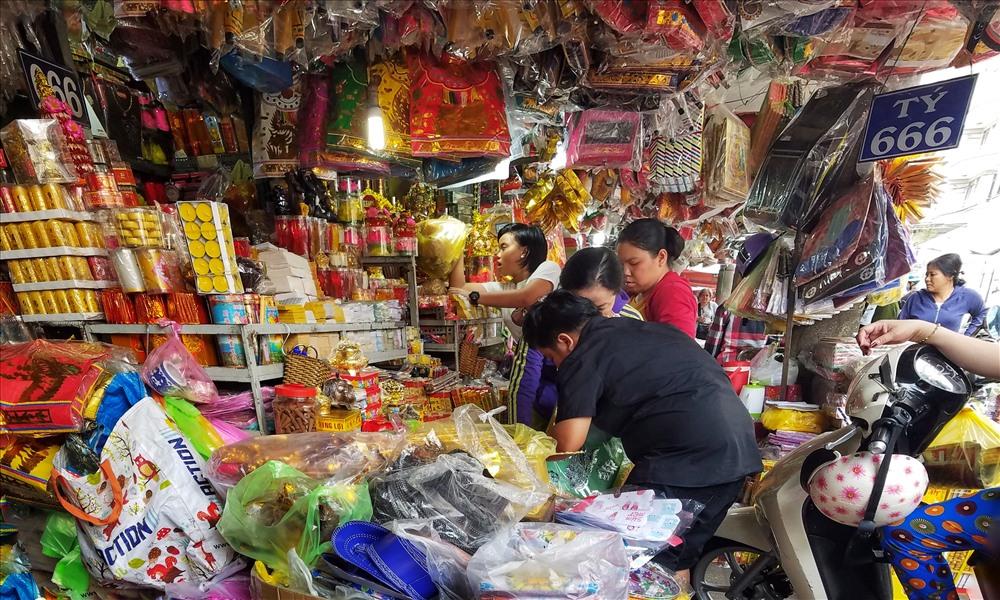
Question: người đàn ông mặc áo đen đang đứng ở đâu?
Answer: trong cửa hàng tý 666